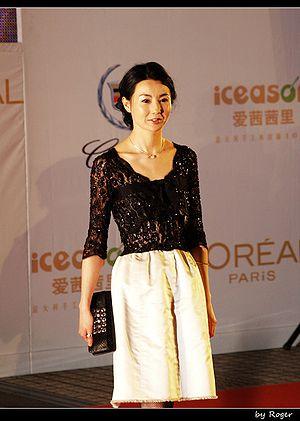
Le Festival de Cannes 2007, 60ᵉ édition du festival, a eu lieu du 16 au 27 mai. La maîtresse de cérémonie fut l'actrice allemande Diane Kruger et le président du jury le réalisateur britannique Stephen Frears. Le festival s'est ouvert par la montée des marches de l'équipe de My Blueberry Nights et par un court-métrage de David Lynch d'une durée de deux minutes présenté lors de la cérémonie d'ouverture.
Maggie Cheung Man-yuk est une actrice chinoise née le 20 septembre 1964 à Hong Kong.